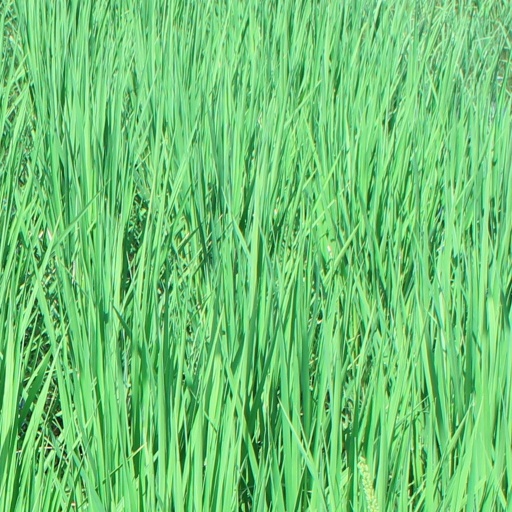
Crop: rice